HP 2100

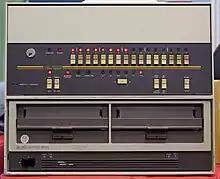
HP 1000 E-Series minicomputer with a 9895A dual 8-inch "flexible disc memory" drives

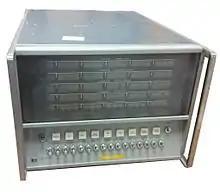
HP 2115A computer pictured without its power supply

The HP 2100 is a series of 16-bit minicomputers that were produced by Hewlett-Packard (HP) from the mid-1960s to early 1990s. Tens of thousands of machines in the series were sold over its 25-year lifetime, making HP the fourth-largest minicomputer vendor during the 1970s.